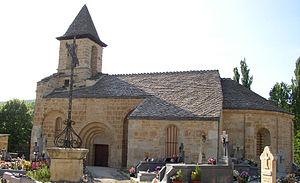
Cet article recense les églises de la Lozère, en France.
Esclanèdes est une commune française, située dans le département de la Lozère en région Occitanie. Ses habitants sont appelés les Esclanédiens.